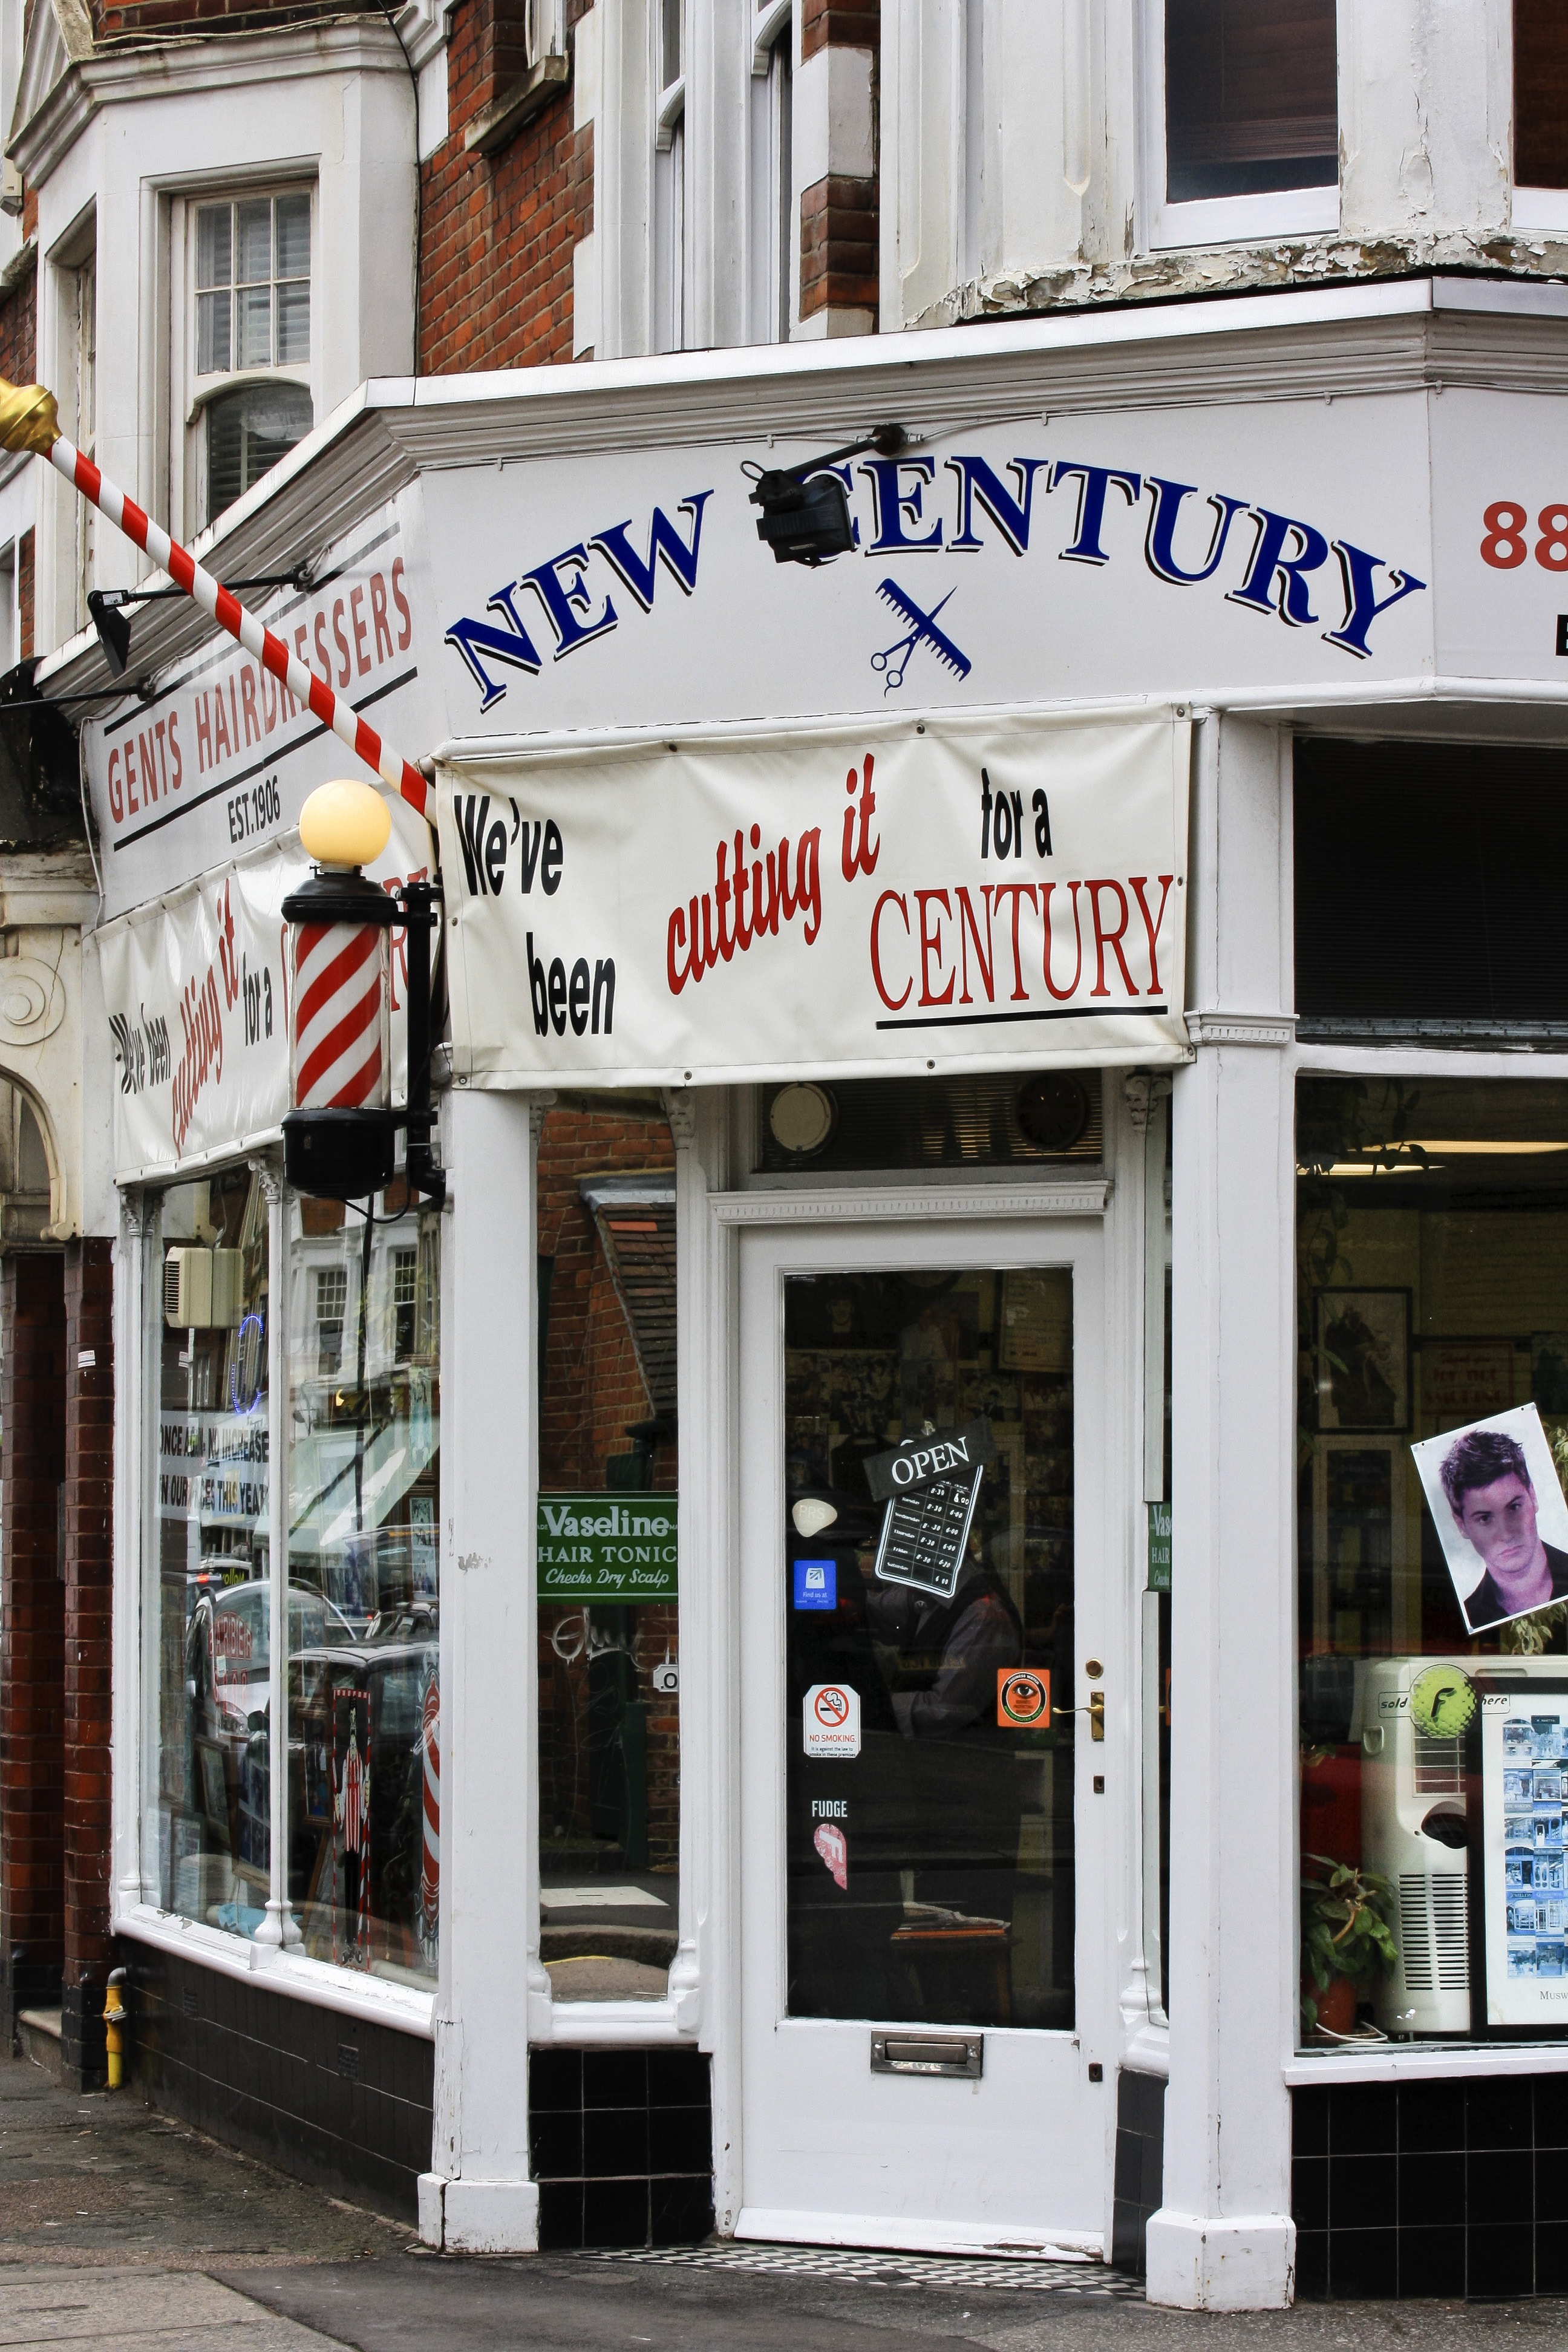
road, street, restaurant, city, downtown, sign, shopping, london, briton